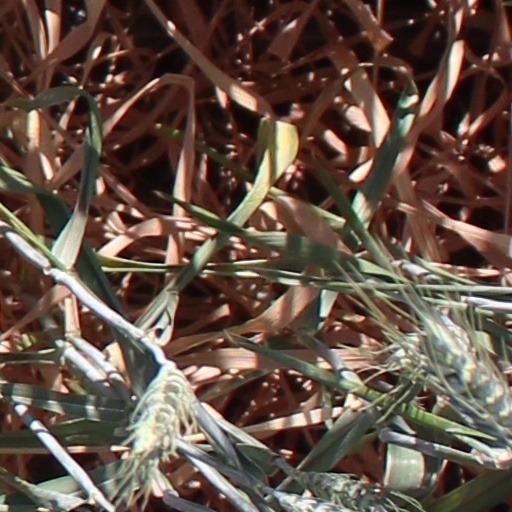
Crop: wheat